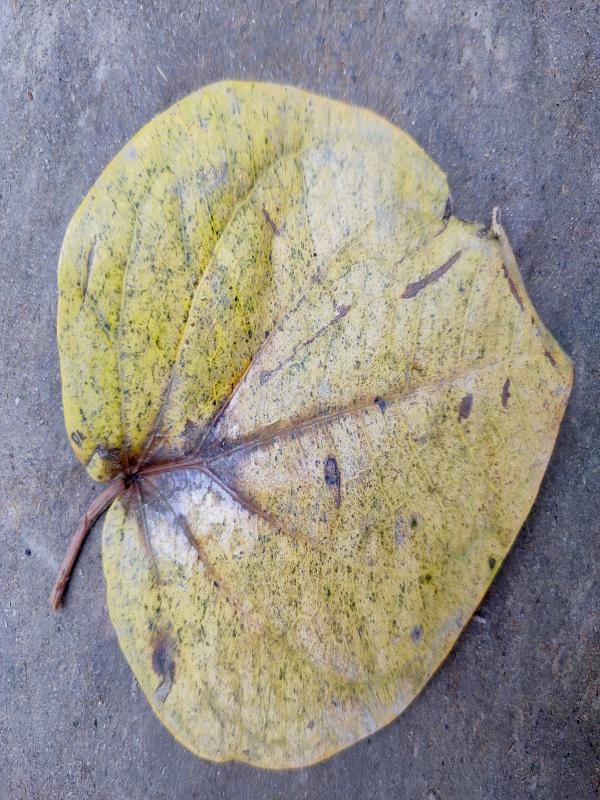
Label: Dried_Leaf